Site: brandenburg
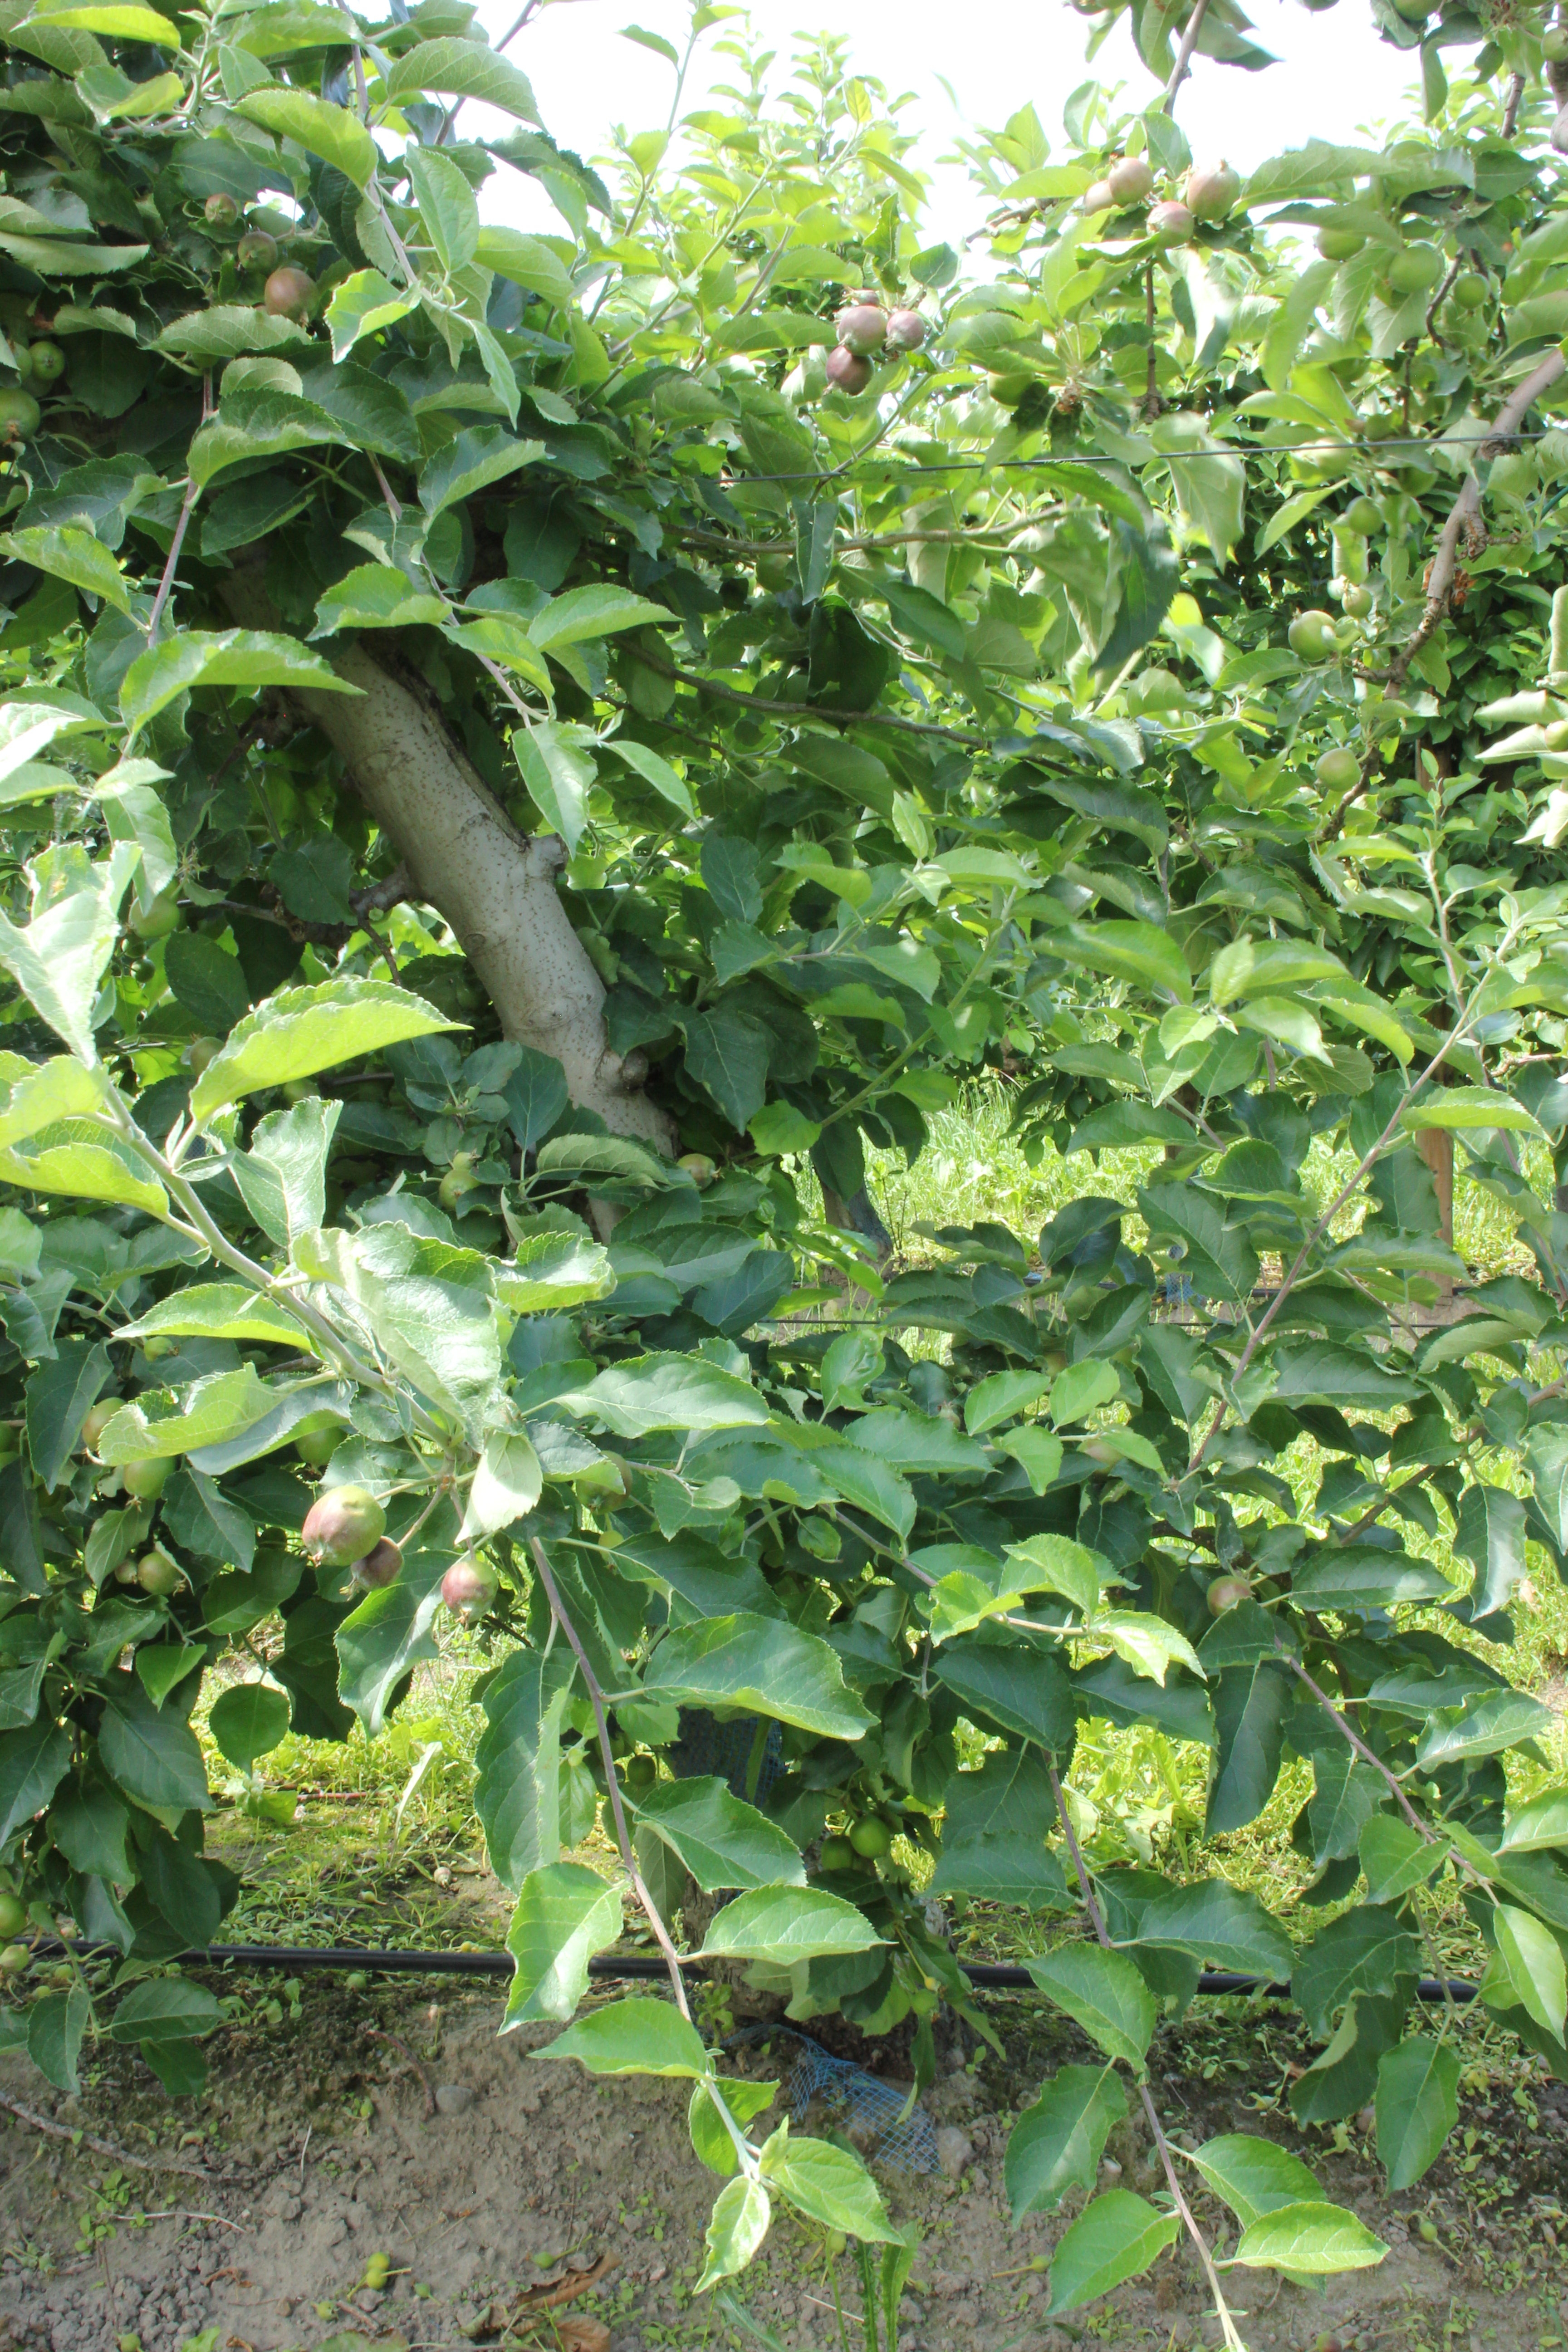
Growth stage (BBCH 73): Development of fruit